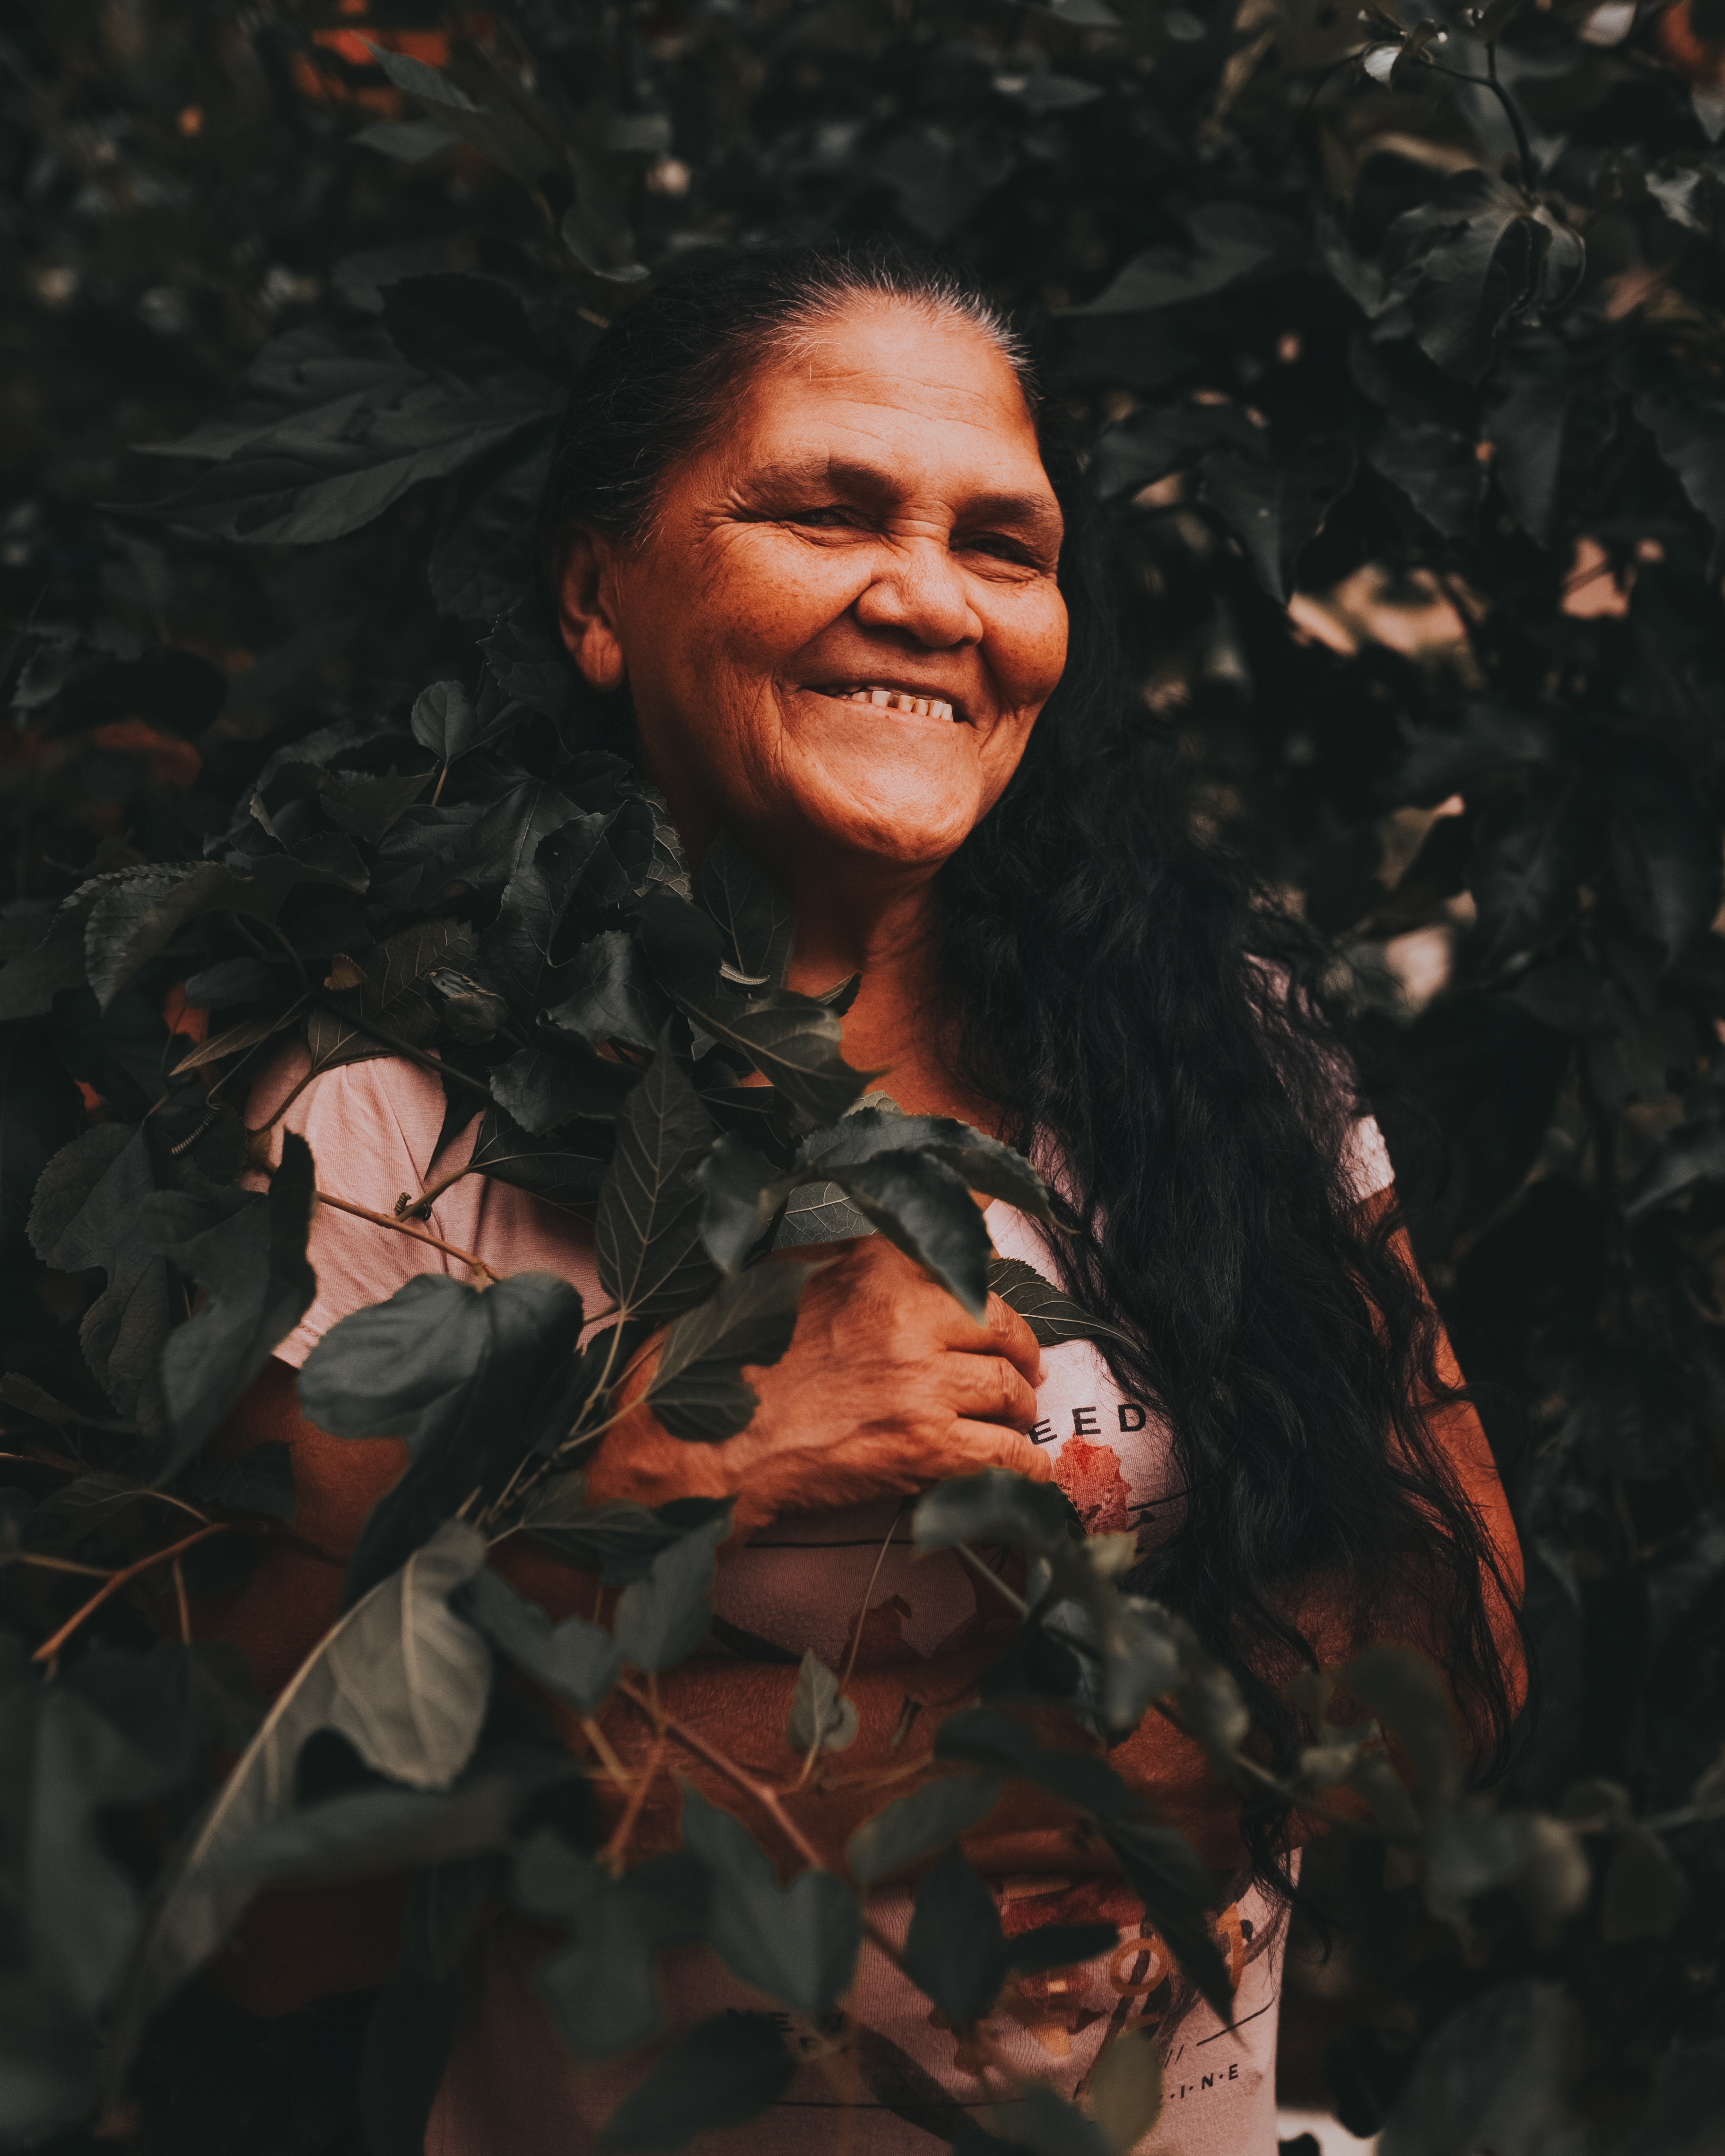
portrait, lady, painting, art, artist, modern art, self portrait, smile